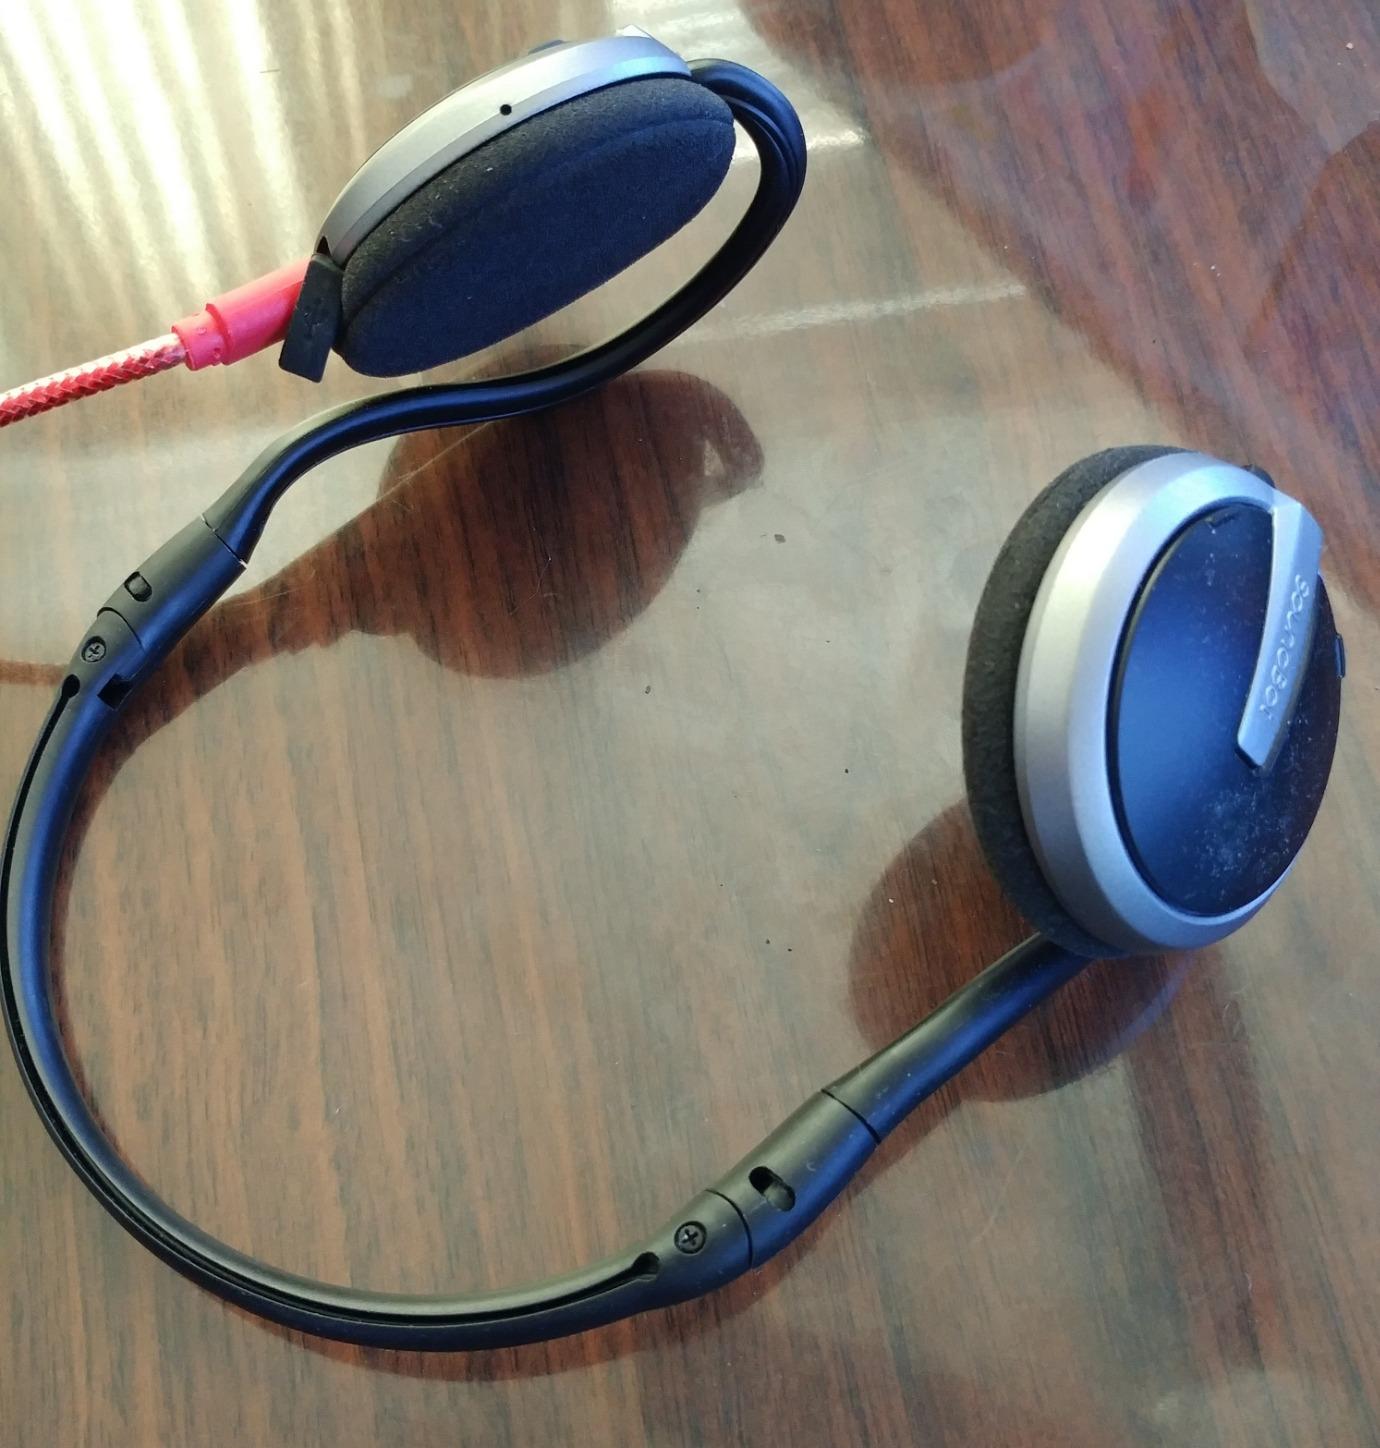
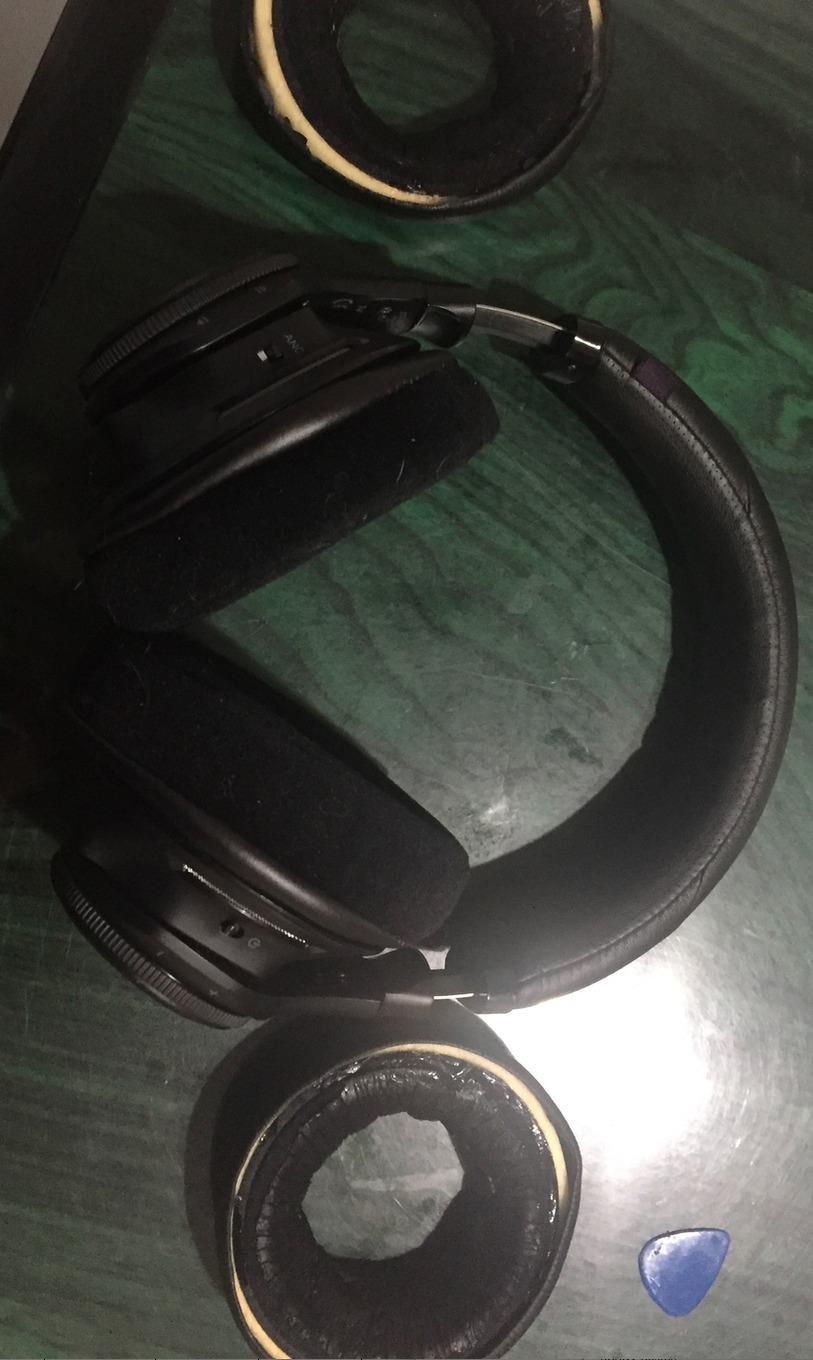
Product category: headphones
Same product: no